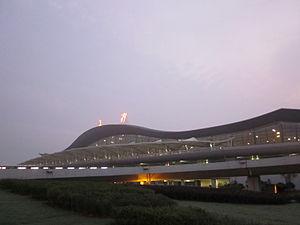
L’aéroport international de Changsha-Huanghua est un aéroport qui dessert la ville de Changsha dans la province du Hunan en Chine. Il est situé à 20 km du centre-ville de Changsha. Sa construction a commencé en 1986 et s'est terminée en 1989. L'aéroport a subi une importante extension entre 2008 et 2011, avec la création d'un nouveau terminal.